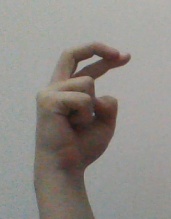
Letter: zay